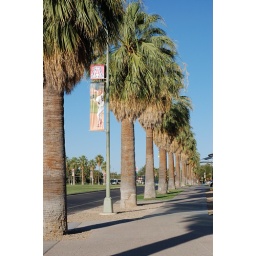
the road in front of the mall. . .where I catch the bus